Kanchrapara Railway Workshop

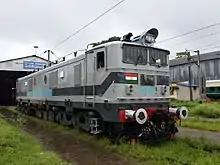
DMSL

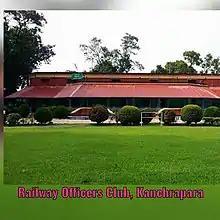
Railway Officers' Club

It is primarily meant for conferences and railway cultural events. It includes sports facilities like Lawn Tennis (turf), Badminton (wooden court), Billiards, swimming pool, etc. for railway employees only. The halls and open spaces are also open for public booking.